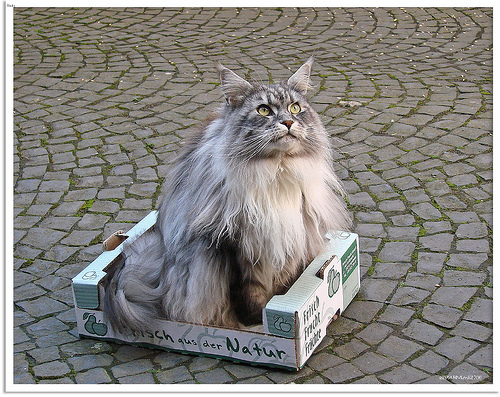
Breed: maine coon